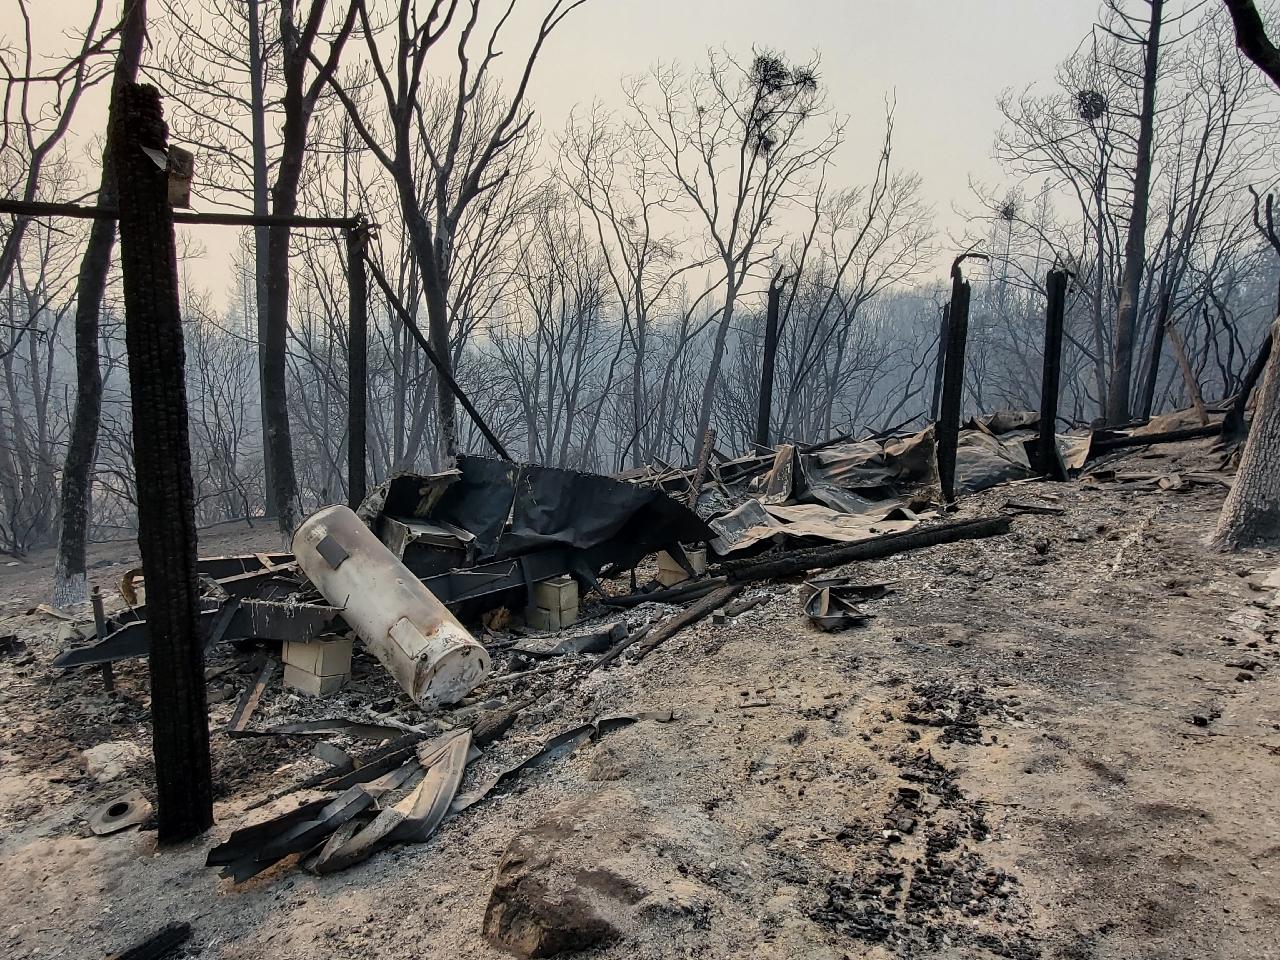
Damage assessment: destroyed